Kulgera, Northern Territory

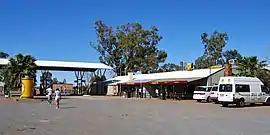
Kulgera Pub

Kulgera is a locality in the Northern Territory of Australia. It is south of Alice Springs and north of the border with South Australia, making it the southernmost permanent settlement in the Northern Territory. It sits on the junction of the Stuart Highway and the road to Aputula. In the 2006 Australian census it had a population of 50.